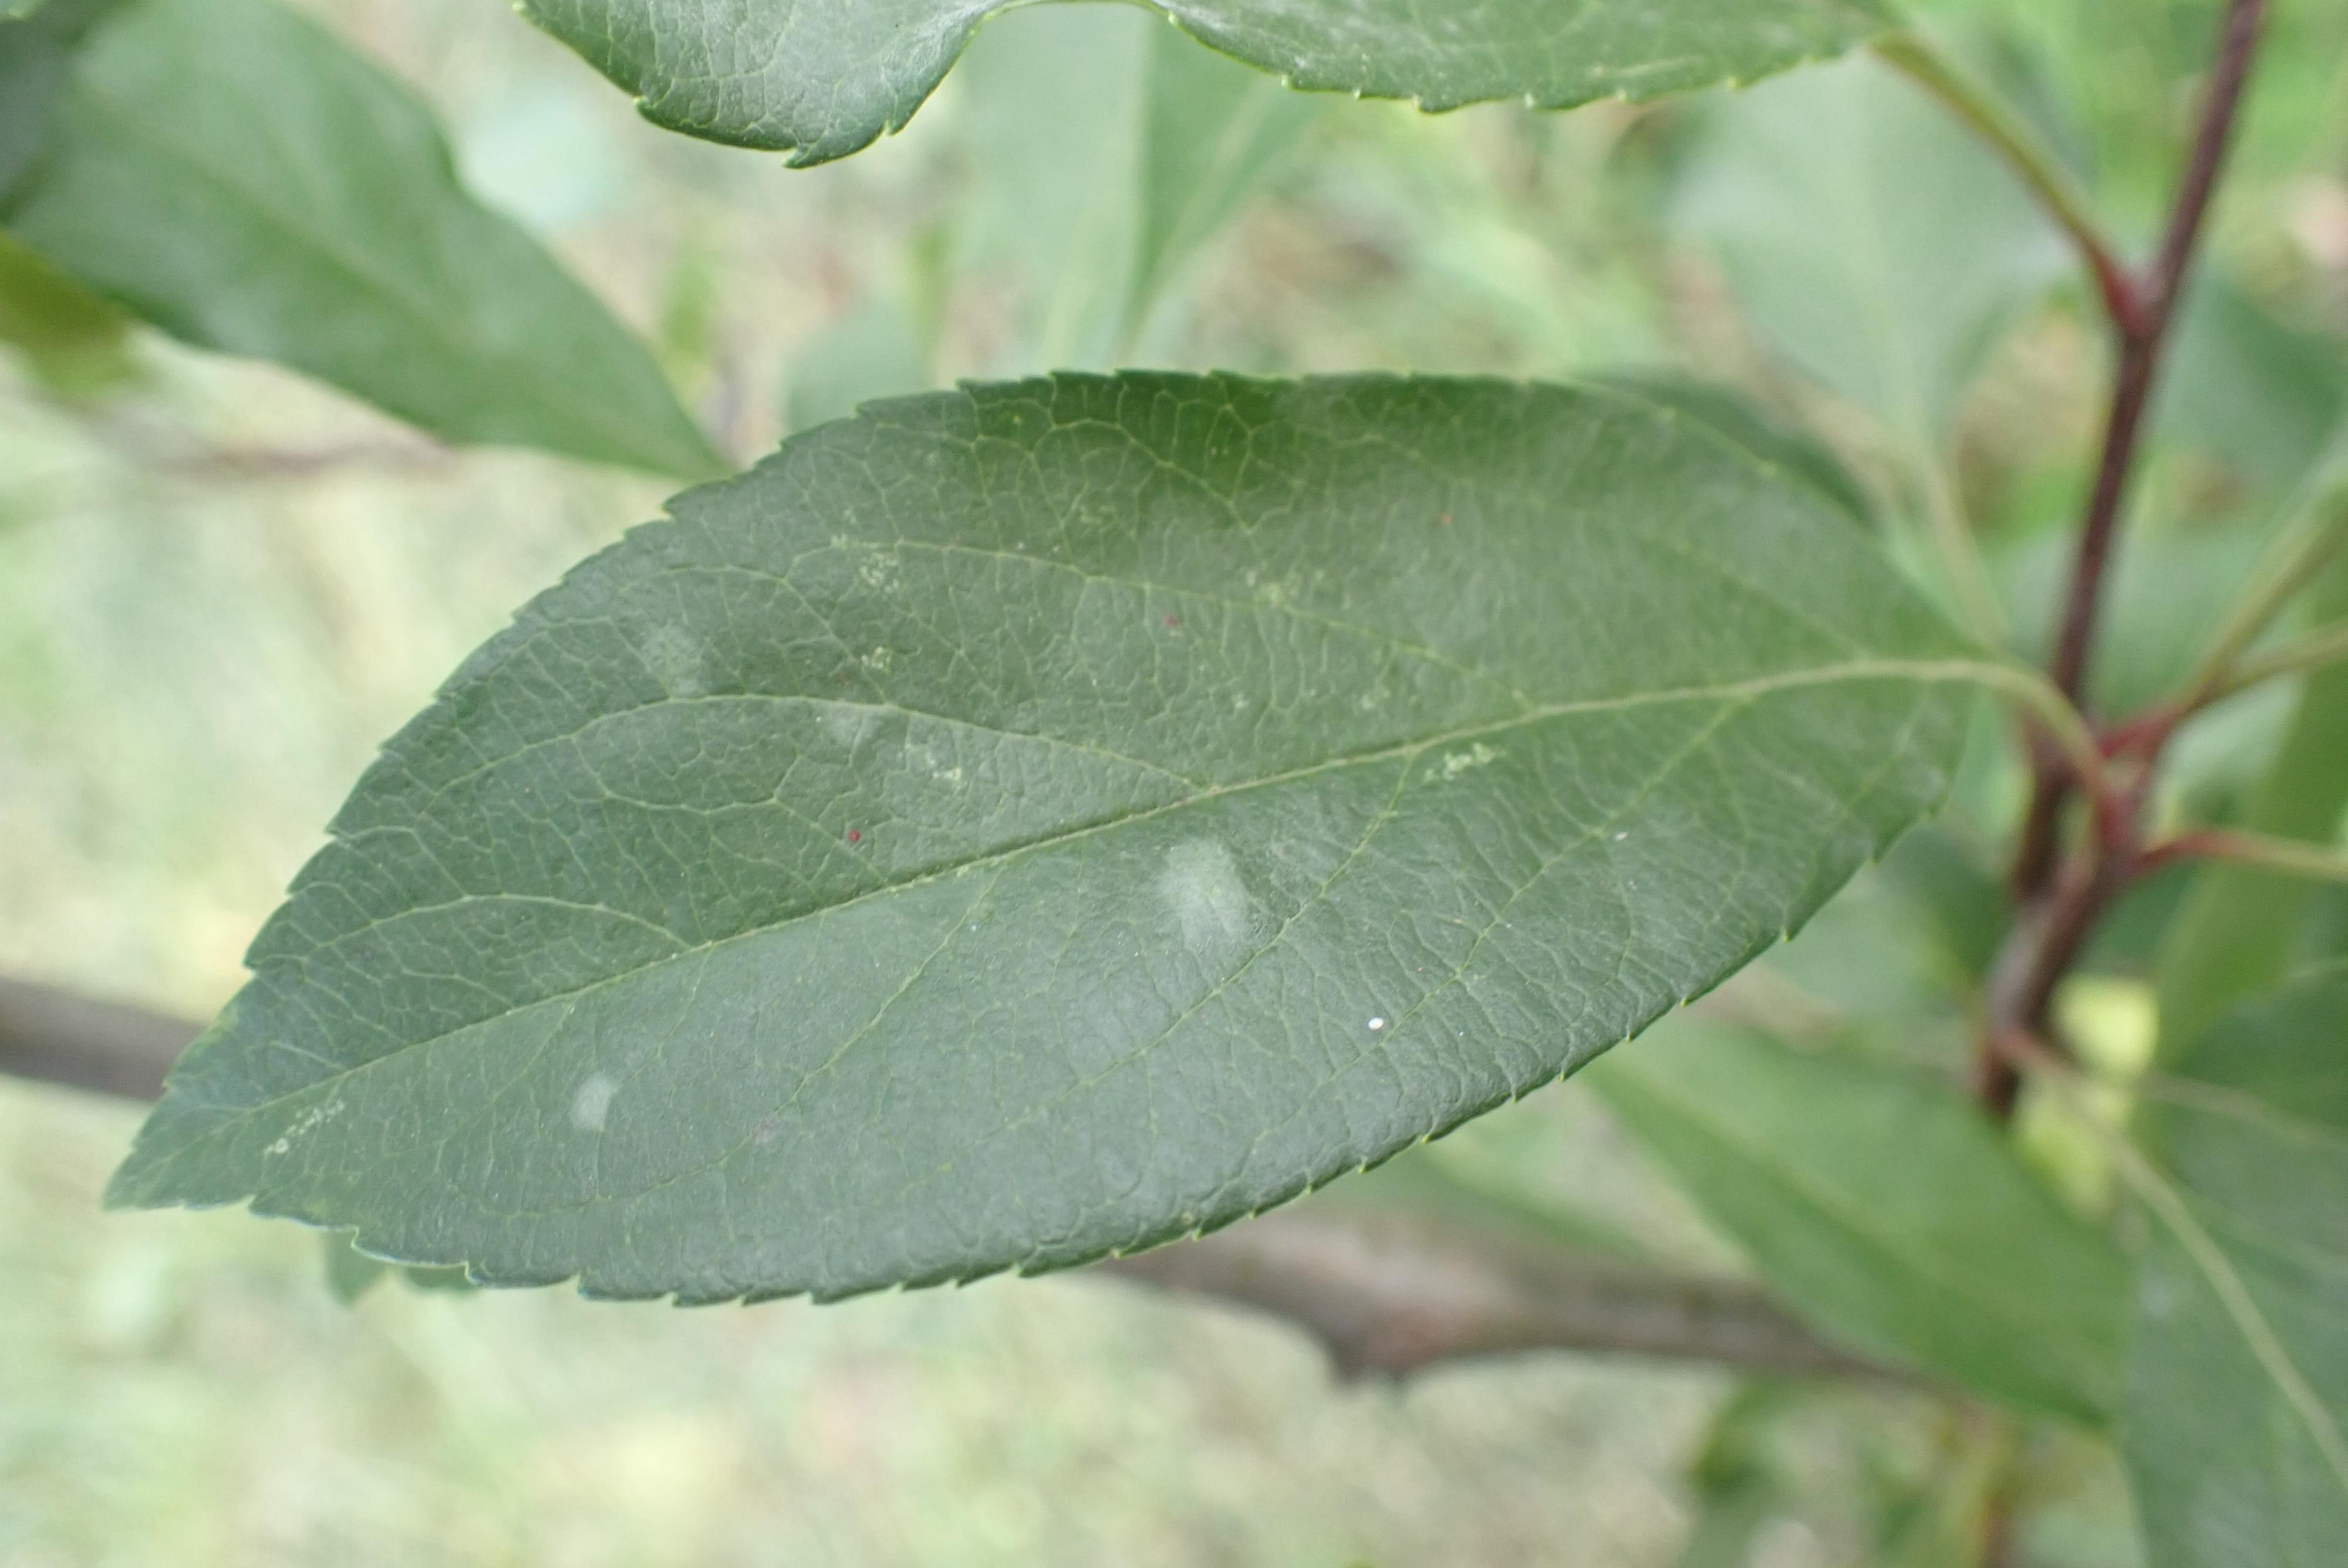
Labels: powdery_mildew